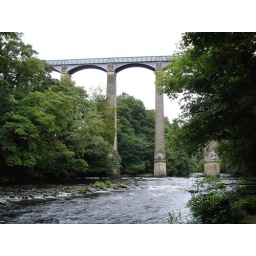
Telford's magnificent contribution to the canal system allowing barges to cross the river Dee 127ft above it.